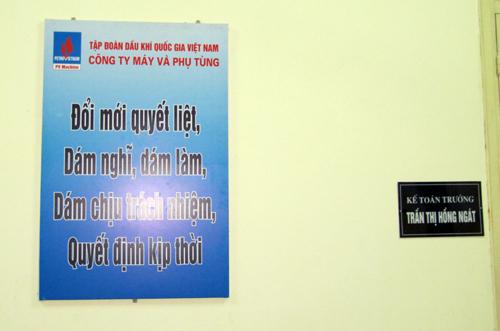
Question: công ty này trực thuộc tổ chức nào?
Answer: công ty này trực thuộc tập đoàn dầu khí quốc gia việt nam